Weimar concerto transcriptions (Bach)

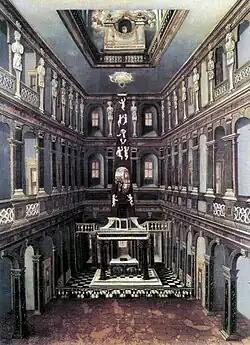
The court chapel or "Himmelsburg" at the Schloss in Weimar. The organ, at the top of the picture, was overhauled by J. K. Weisshaupt in 1707–1708, shortly before Bach's arrival, with further improvements by H. N. Trebs in June 1712–May 1714.

Bach's concerto transcriptions reflect not only his general interest in and assimilation of musical forms originating in Italy, in particular the concertos of his Venetian contemporary Antonio Vivaldi, but also the particular circumstances of his second period of employment 1708–1717 at the court in Weimar.